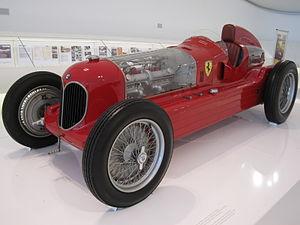
Automobiles in Enzo Ferrari Museum in Modène - Alfa Roméo Bimoteur 2 x 8 cylindres - 1935